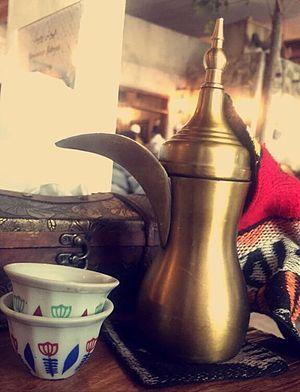
Le café arabe désigne la boisson décoctée aux graines d'arabica fortement présente dans les arts de la table des cultures du Moyen-Orient.